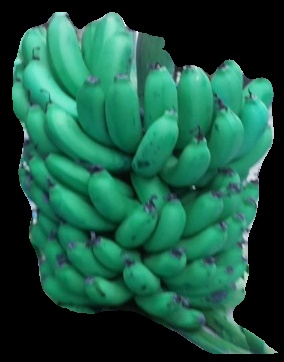
Variety: pachbale
Grade: grade2